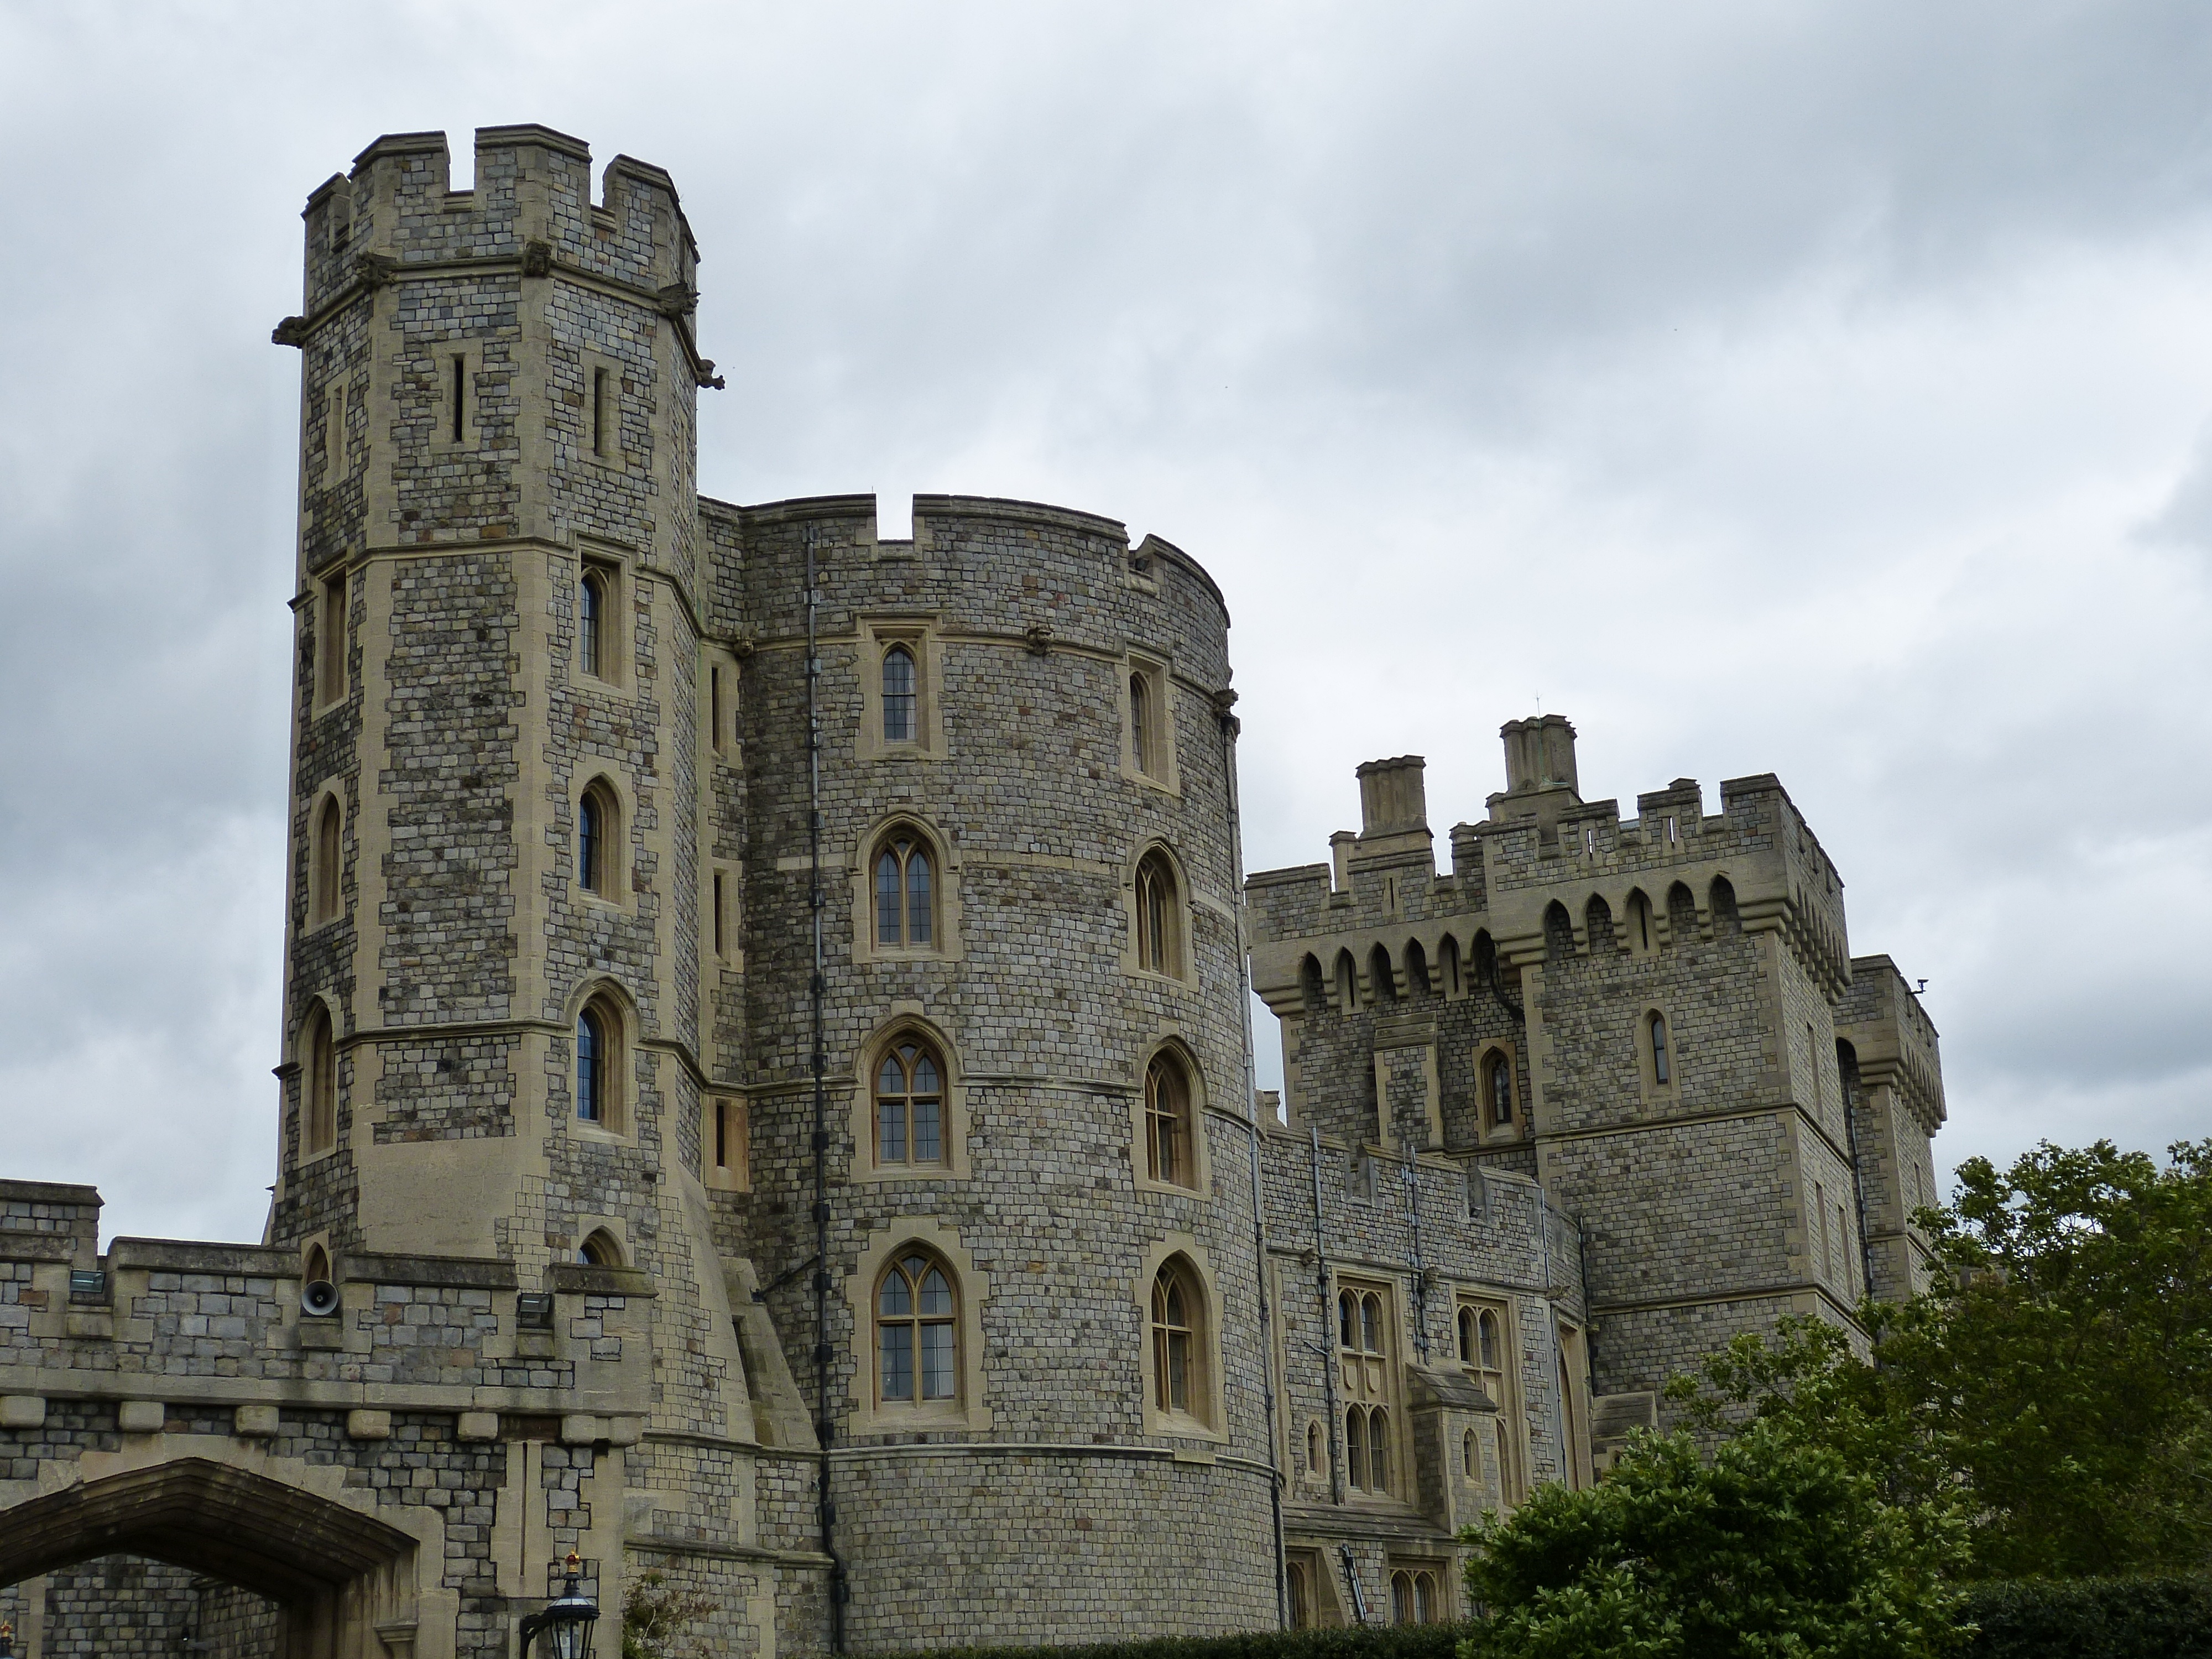
architecture, building, chateau, wall, monument, tower, castle, landmark, fortification, place of worship, places of interest, medieval architecture, england, london, ruins, monastery, history, abbey, historically, middle ages, windsor, united kingdom, ancient history